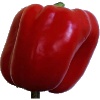
Label: Pepper Red 1